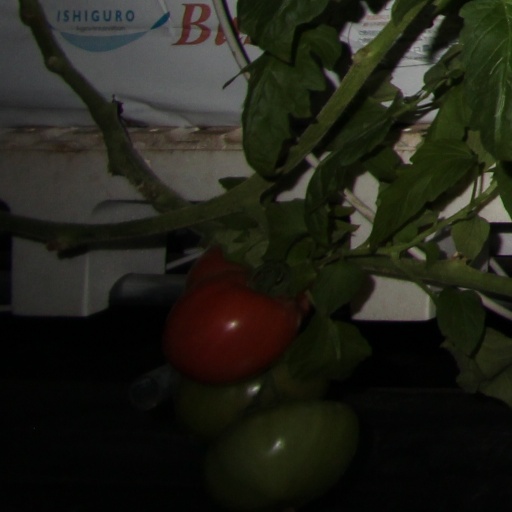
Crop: tomato